Battle of Dumpu

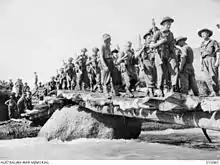
Ramu Valley, New Guinea. 26 October 1943. Australian troops in their victorious push along the Markham and Ramu valleys cross a bridge over the Gusap River. This bridge was built in a few hours.

The 21st Infantry Brigade set out again on 4 October, with Lieutenant Colonel Ralph Honner's 2/14th heading for Wampun while the 2/16th advanced on Dumpu, crossing the Gusap on a bridge that had been built the previous day. The 21st Infantry Brigade headquarters moved to Kaigulan 2. The 2/6th Field Ambulance opened a dressing station there. A Details Issue Depot (DID) was established to the west of the Warris River, from which rations were issued.